Architecture of Liverpool

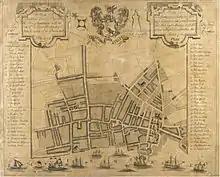
Map of Liverpool in 1725

The development of the port began in the mid 17th century, with trade being established with the American colonies and the British West Indies, the first recorded cargo from America being tobacco that arrived in 1648. In 1672 The Corporation of Liverpool took a thousand-year lease of the lordship from Caryll Molyneux, 3rd Viscount Molyneux in order to obtain control of the land to the east of the medieval core. Liverpool's first Custom house was built in 1680 at the bottom of Water Street. Imports of tobacco went from virtually nothing in 1665 to 1.75 million pounds weight by the end of the 17th century, and over the same period sugar imports went from 700cwt to 11,600cwt and salt from 6,000 bushels to 300,000 bushels. In 1698 Celia Fiennes described Liverpool as having twenty-four streets, with ""mostly new built houses of brick and stone after the London fashion...built high and even"". In this period the first recorded slave ship sailed from Liverpool. Named the "Liverpool Merchant", it sailed on 3 October 1699 and arrived in Barbados on 18 September 1700 with a cargo of 220 enslaved Africans. Liverpool's strategic location on the estuary of the River Mersey and in 1710 the start of construction of the world's first commercial wet dock known as Old Dock, designed by Thomas Steers Dock Engineer (1710–50) and opened in 1715, saw the beginning of Liverpool's rise as a major port city.